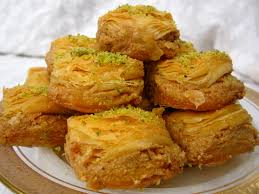
Yemek: baklava